Cities XL 2012

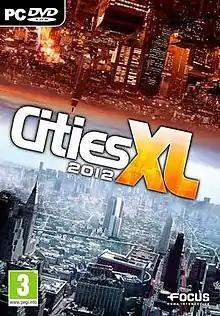

Cities XL 2012 is a city simulator developed by Focus Home Interactive. "Cities XL 2012" is the third game in the "Cities XL" franchise. The game focuses on a single-player mode, and was released on October 20, 2011. New features include new structures, new maps and a starter guide; additionally, the game has been opened to modding and allows players to share their mods. It is fully compatible with "Cities XL 2011" version with a discounted upgrade available. An expansion pack was released simultaneously.